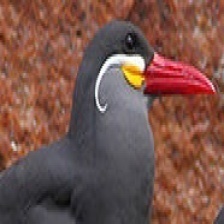
Species: INCA TERN
Scientific name: LAROSTERNA INCA